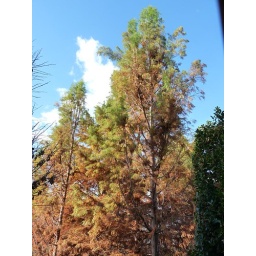
A cloud is in similar shape to the tree in front of it.